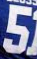
Number: 5